Sanavardo

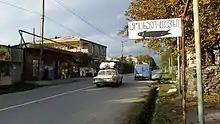
Center of Sanavardo in 2016

The village of Sanavardo is located approximately east of Tbilisi, the capital and largest city of Georgia (country).